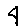
Label: 4